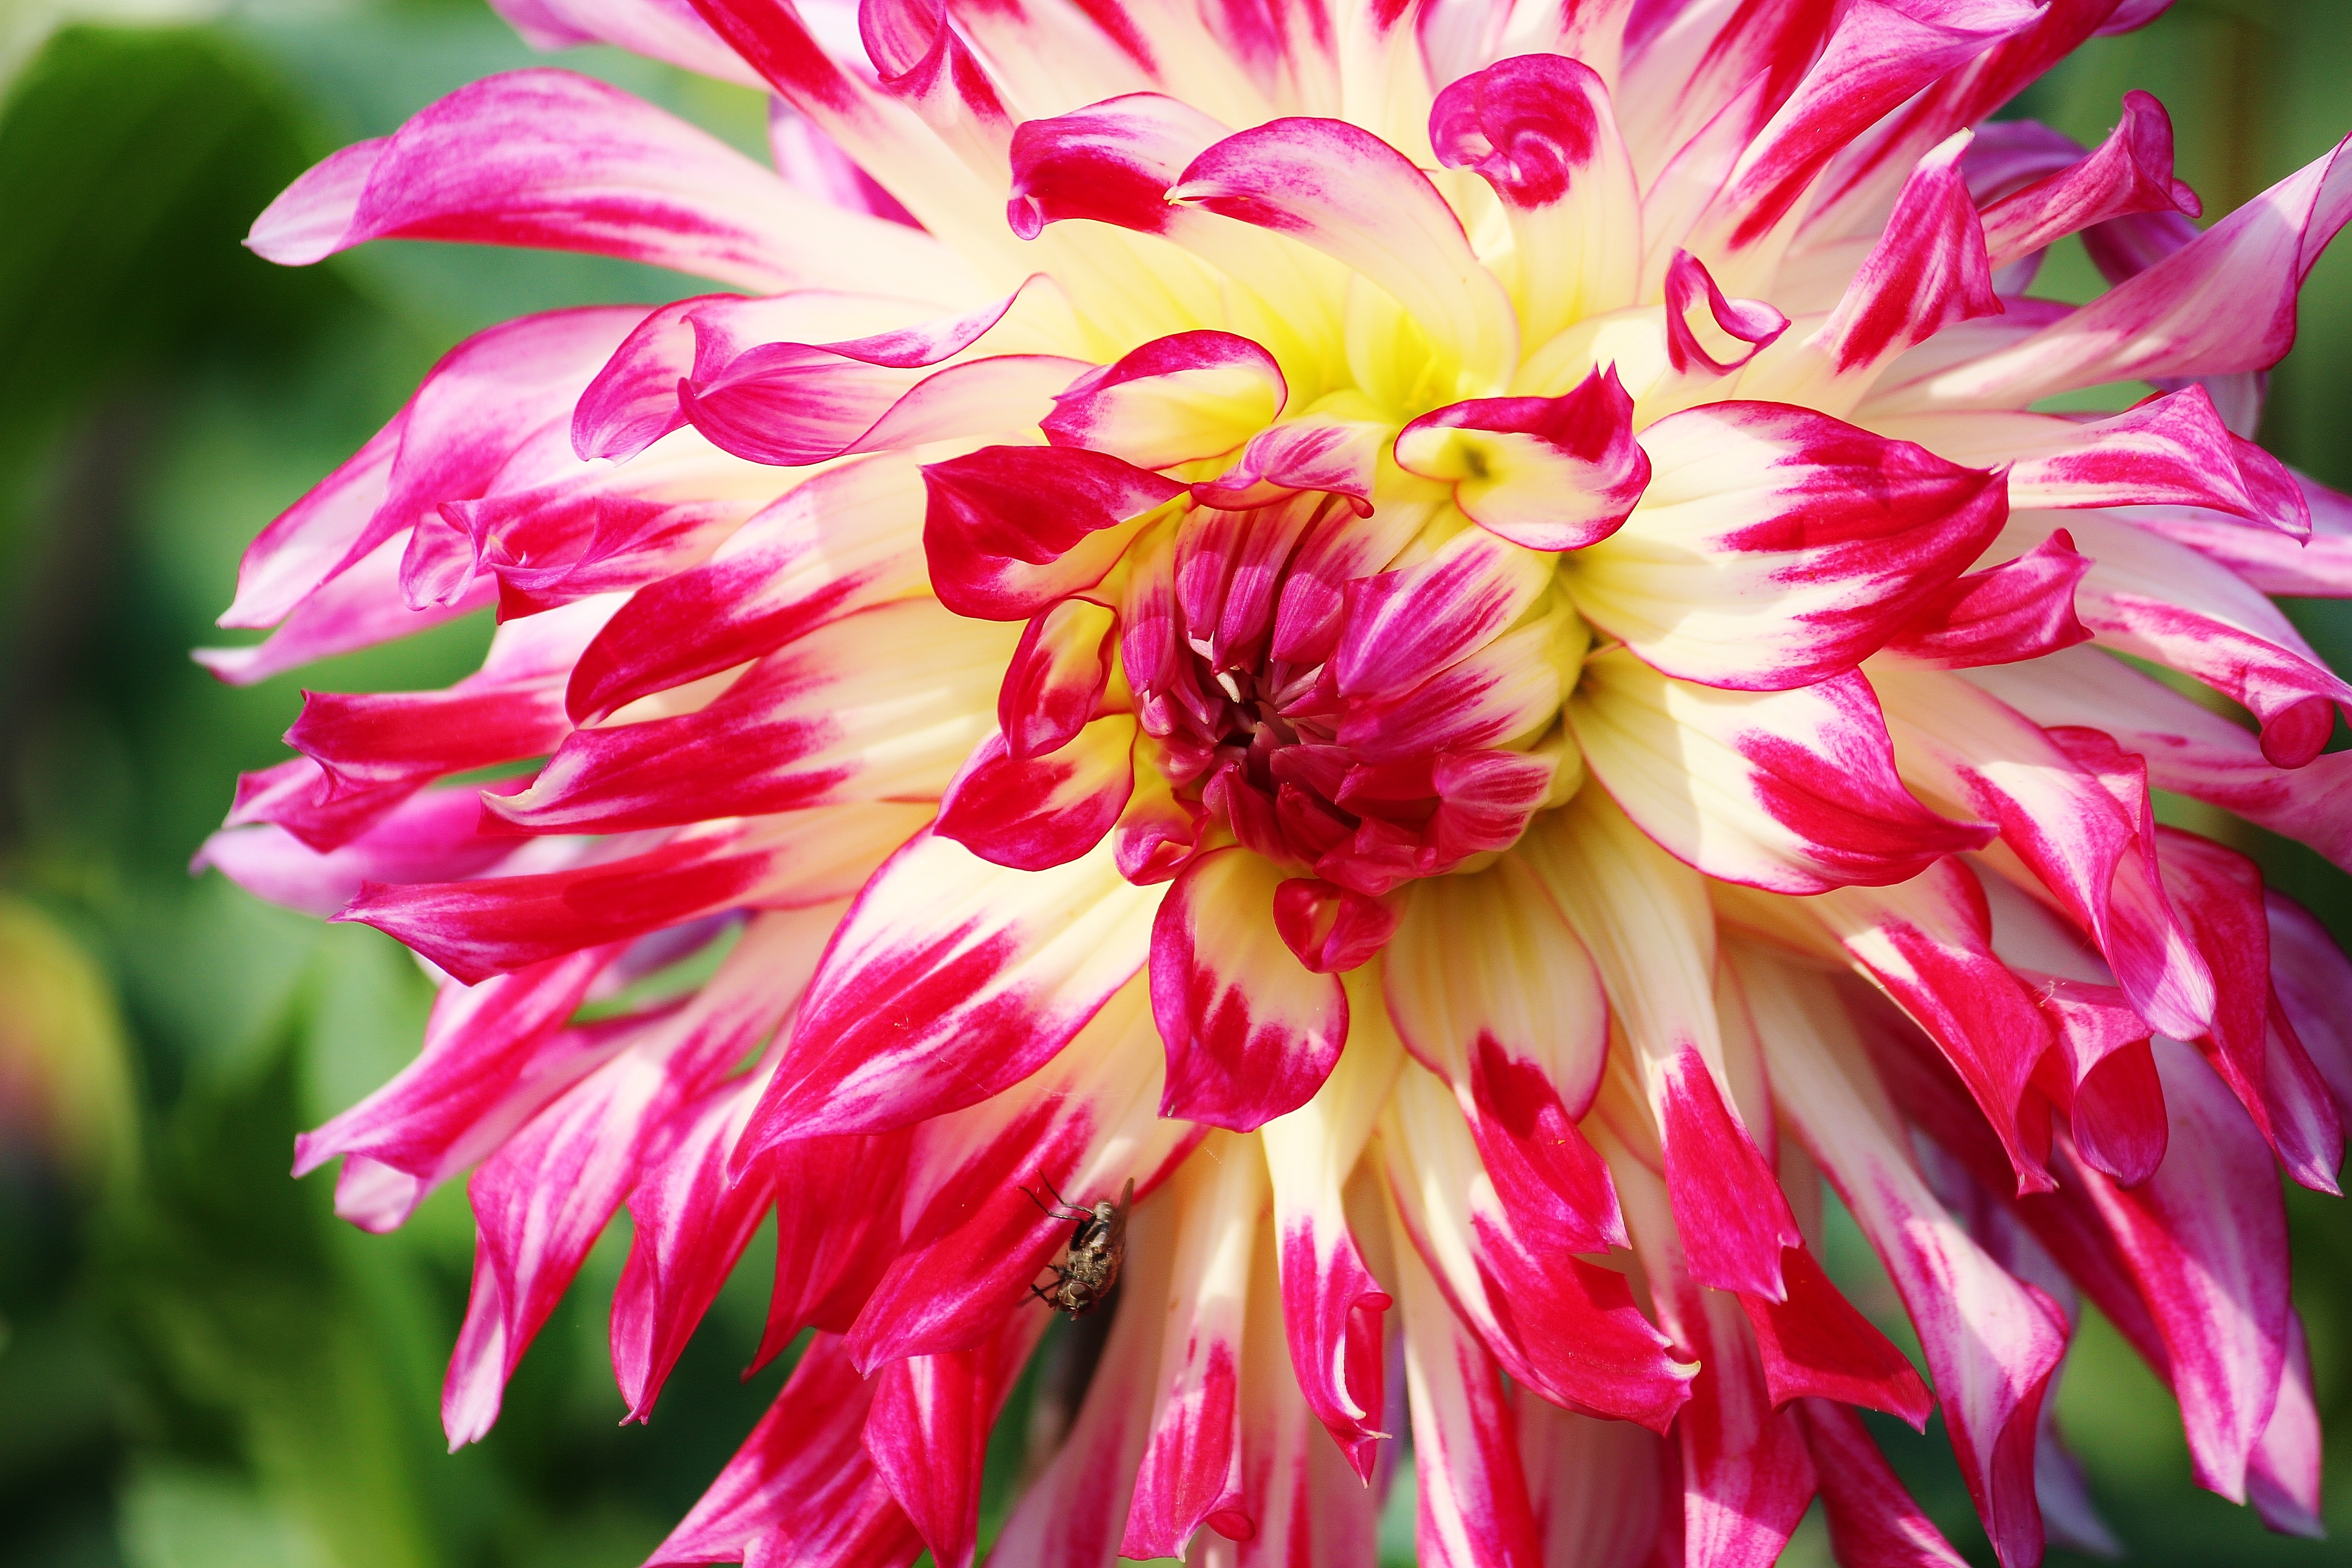
blossom, plant, flower, petal, bloom, flora, close up, dahlia, aster, macro photography, flowering plant, daisy family, hd wallpaper, asterales, annual plant, plant stem, land plant